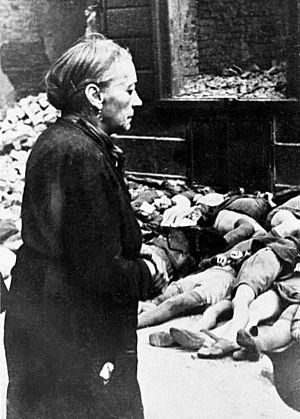
La Directive sur le bombardement de zone du 14 février 1942 a été émise par le ministère de l'air du gouvernement britannique à l'attention de la Royal Air Force : elle ordonnait aux bombardiers de la RAF de s'attaquer à l'industrie allemande et de miner le moral du peuple allemand en bombardant les villes avec leurs habitants.
La ville de Cologne a été bombardée 262 fois au cours de raids aériens alliés pendant la Seconde Guerre mondiale, dont la grande majorité étaient des raids de la RAF. Les alertes s'étaient faites rares de l'hiver au printemps 1940, et c'est le 12 mai 1940 qu'eut lieu le premier vrai bombardement. L'attaque la plus mémorable sur Cologne eut lieu dans la nuit du 30 au 31 mai 1942 ; c'était le premier raid allié qui engageait plus de mille bombardiers.